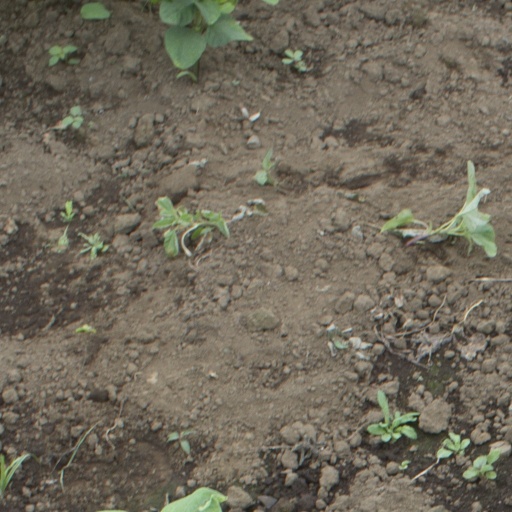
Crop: soybean